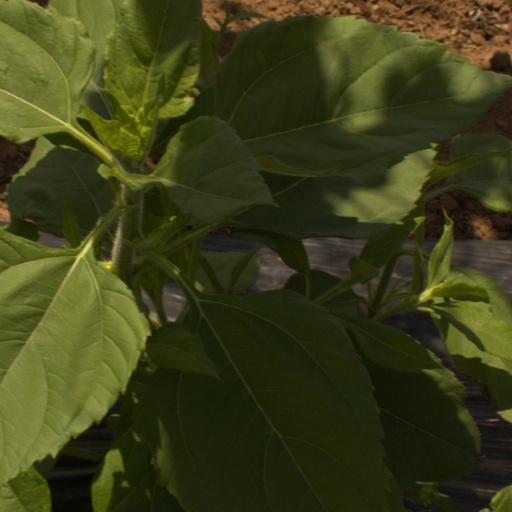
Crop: Jerusalem artichoke